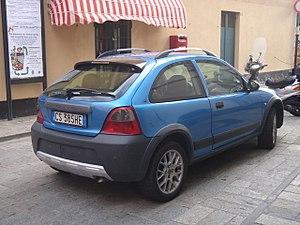
La Rover Streetwise est une automobile de classe polyvalente baroudeur fabriquée par l'ancien constructeur anglais MG Rover de fin 2003 à 2005. Elle est dérivé de la Rover 25. La Streetwise était produite à Longbridge aux côtés des Rover 25, 45 et 75.